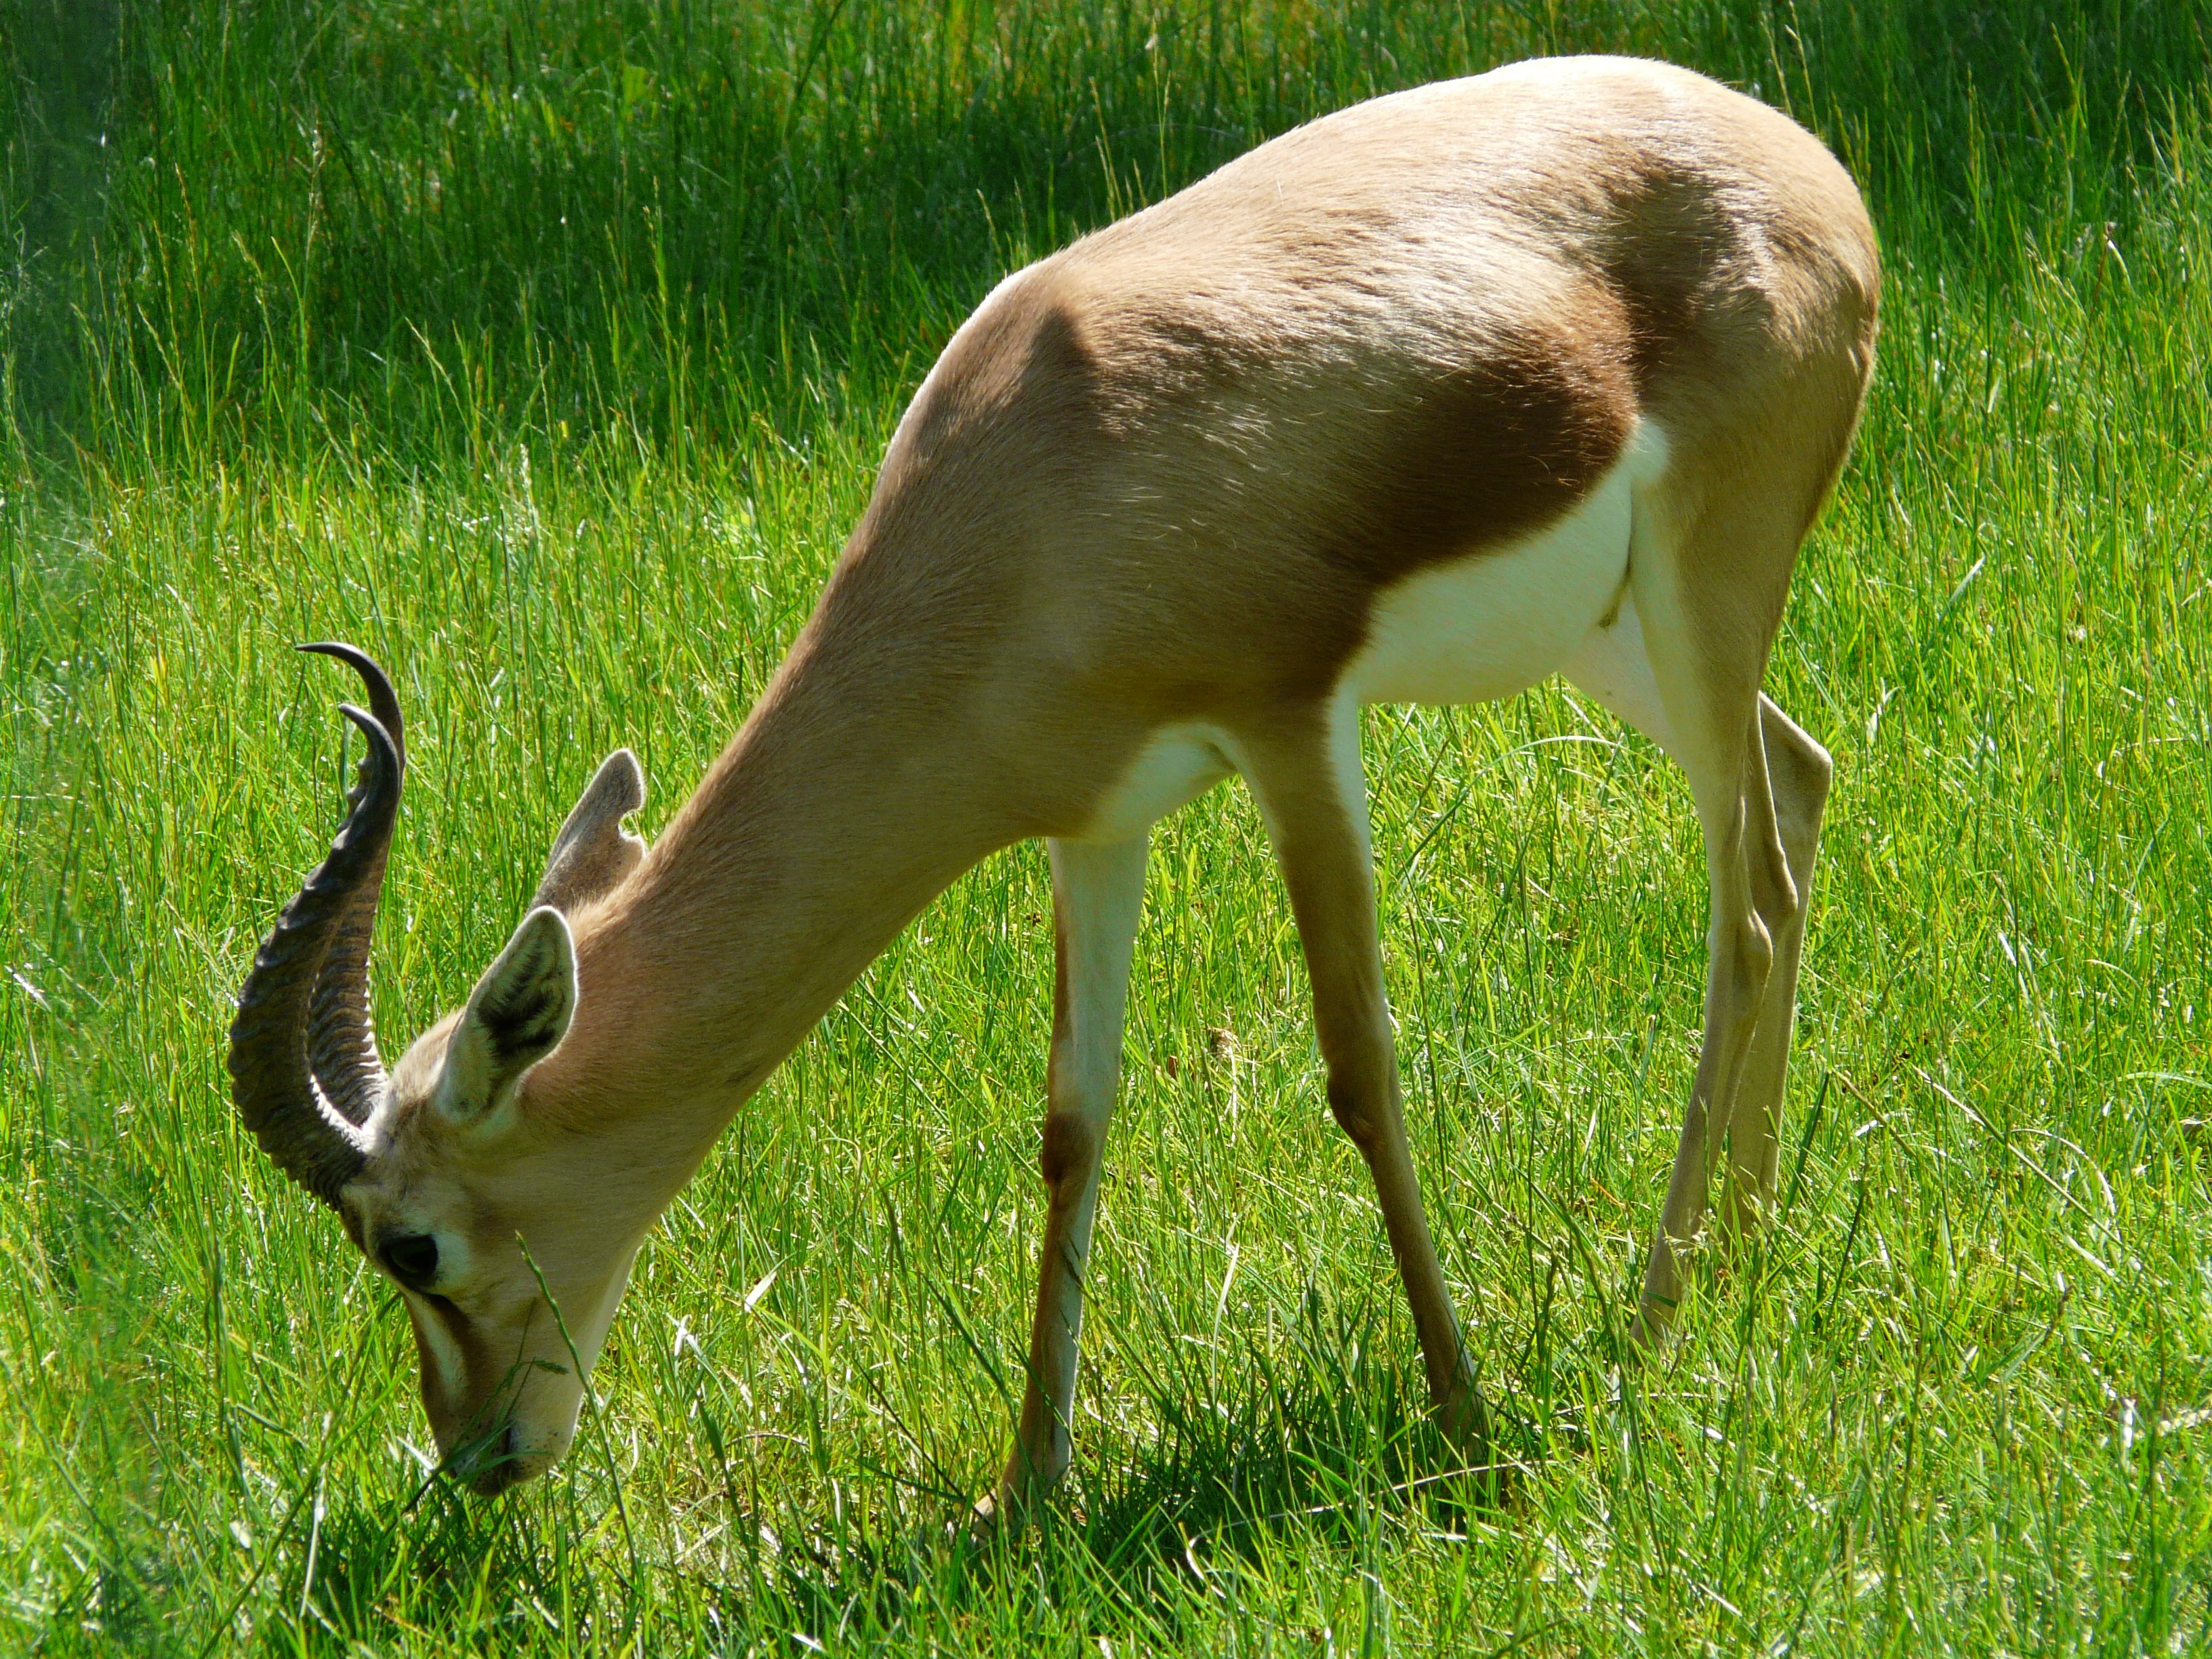
grass, meadow, prairie, animal, wildlife, deer, fur, pasture, grazing, africa, mammal, eat, fauna, antelope, graze, gazelle, savannah, grassland, vertebrate, creature, impala, horns, ruminant, paarhufer, horned, white tailed deer, springbok, desert animal, pronghorn, dorcas gazelle